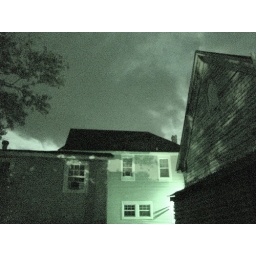
Infrared setting, shot looking up from my back yard at the night sky above my house and my neighbors' apartments. DSC00896.JPG